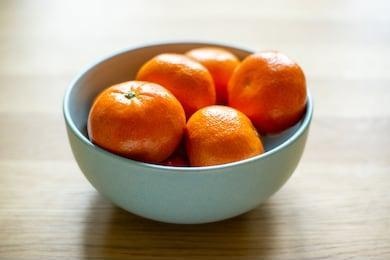
Label: mandarine